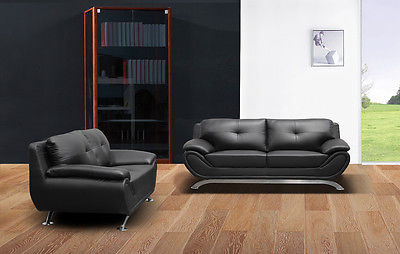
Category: sofa